Sayonara wa Emotion

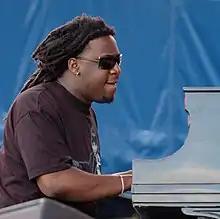
Jazz pianist Robert Glasper inspired Ichiro Yamaguchi to incorporate a dynamic sound range into "Sayonara wa Emotion".

The band first recorded "Sayonara wa Emotion" because of Tōshin High School's request for a song for their commercials in 2013. The band envisioned it as a song to perform at festivals, such as they had done with "Identity" (2010) and "Aoi" (2013). After making two verses and a chorus for the commercial, the band shelved the song, as Yamaguchi had become sick of creating emo rock style songs. The initial take of the song was a halftone lower, used different verses and had different lyrics. The song at this demo stage was given the demo title .